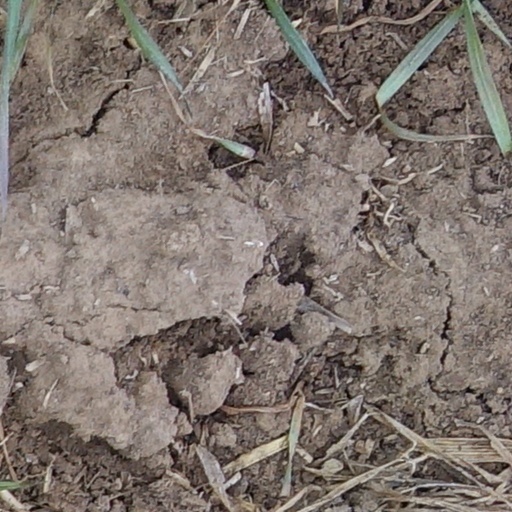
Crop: wheat